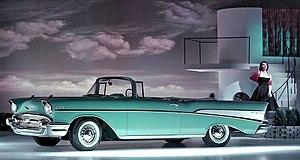
La Chevrolet Bel Air est une voiture du constructeur automobile américain General Motors sous la marque Chevrolet. Elle fut produite de 1950 à 1981 durant sept générations différentes. Le dernier modèle fut vendu uniquement au Canada. Initialement, seuls les modèles Hardtops deux portes dans la gamme Chevrolet étaient désignés par le nom Bel Air de 1950 à 1952, à la différence des modèles StyleLine et FleetLine pour le reste de la gamme. À partir de 1953, le nom désigna aussi d'autres carrosseries. La Bel Air a continué avec diverses autres désignations de niveau de finition jusqu'à ce que la production aux États-Unis cesse en 1975. La terminologie Bel Air continua d'être utilisée au Canada pour son marché intérieur jusqu'en 1981.